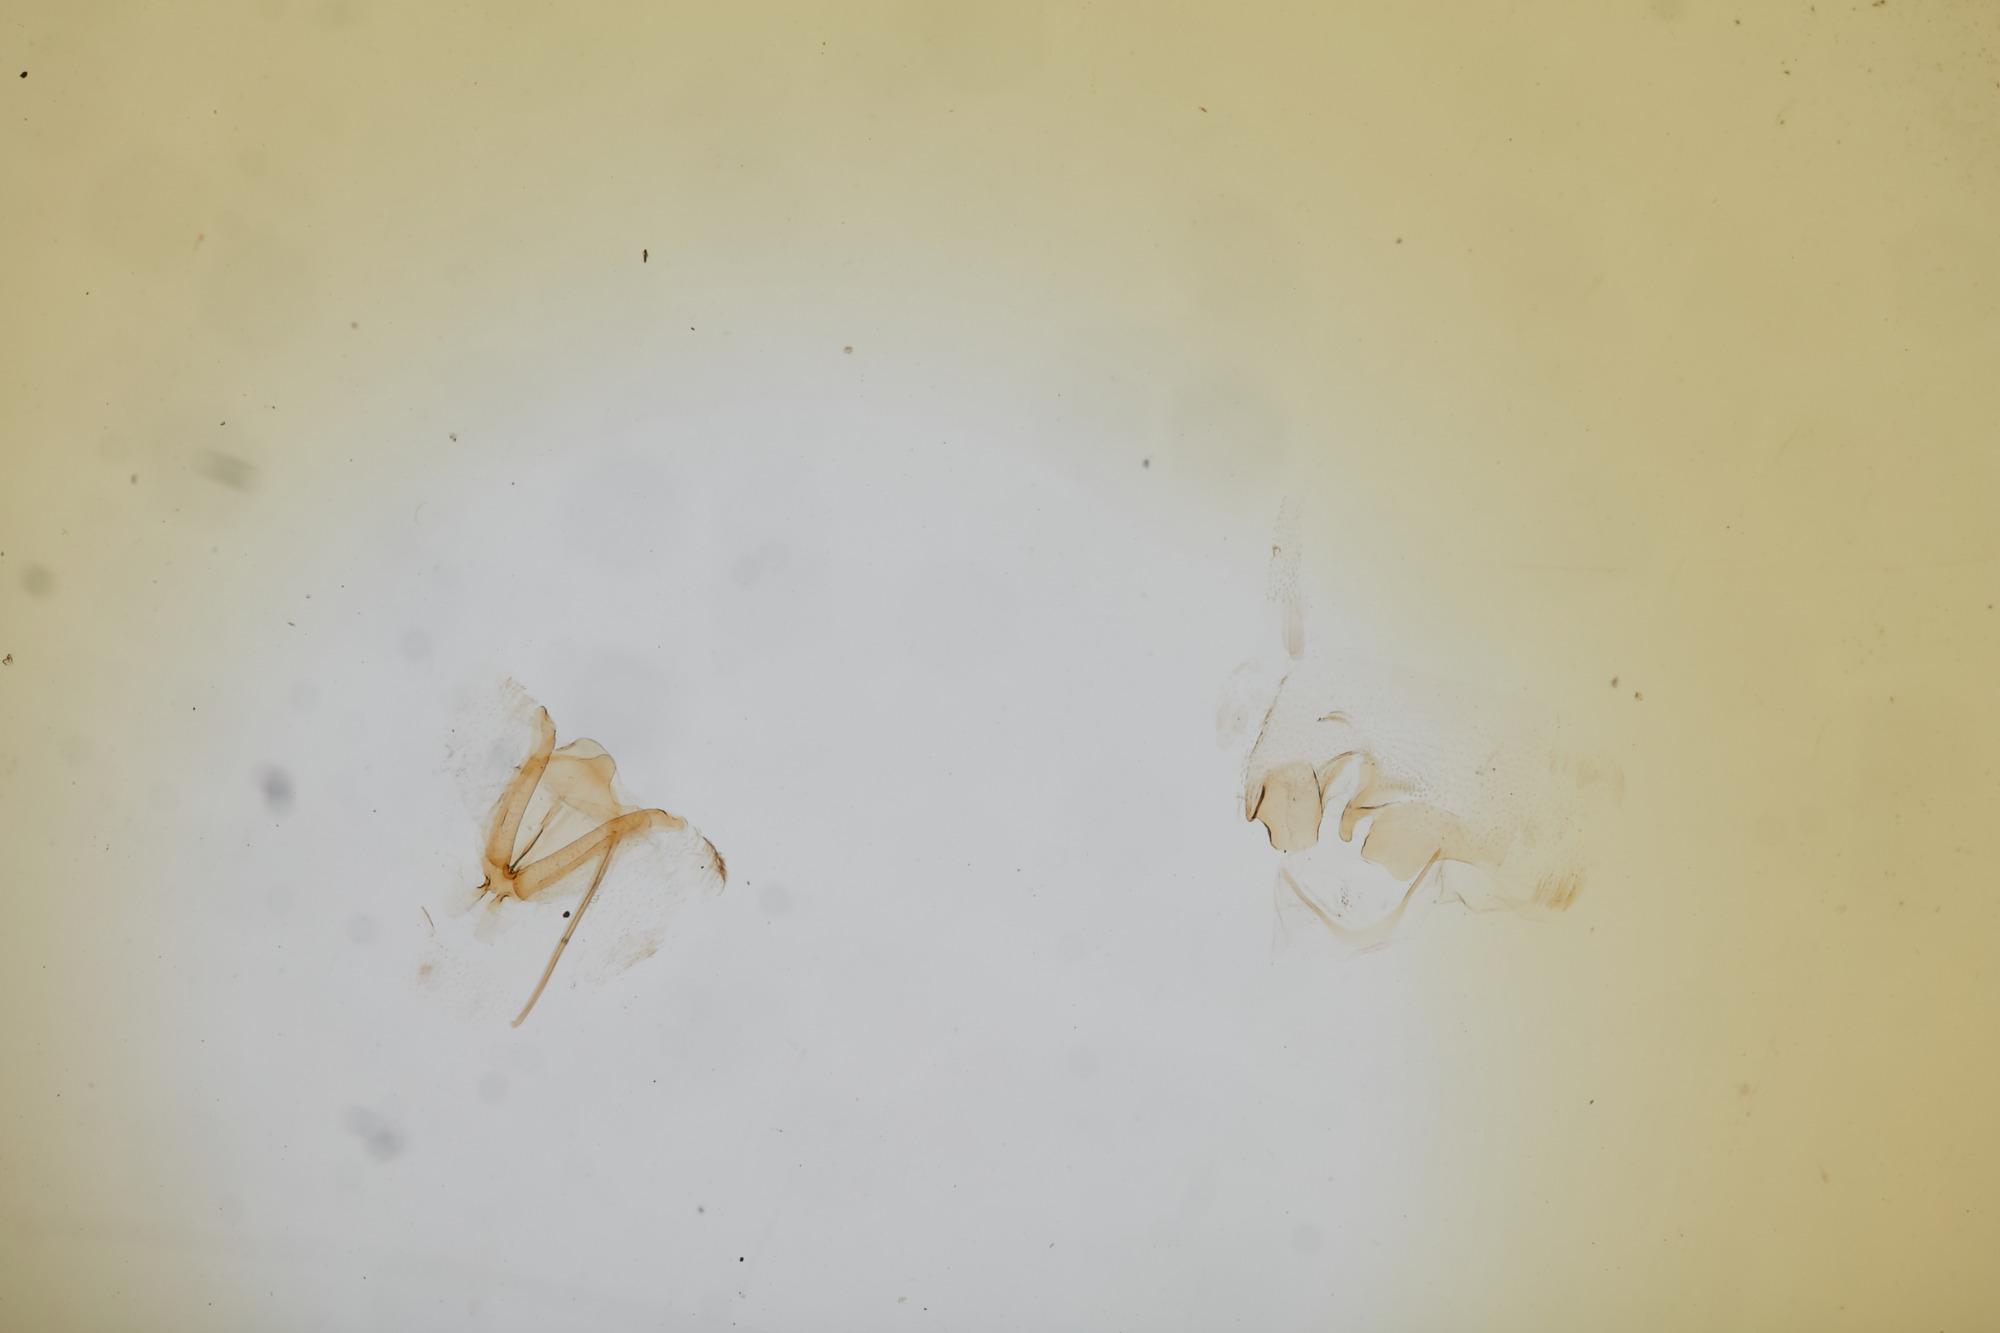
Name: Triclonella pergandeella
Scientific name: Triclonella pergandeella Busck, 1901
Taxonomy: Animalia, Arthropoda, Insecta, Lepidoptera, Glossata, Cosmopterigidae, Cosmopteriginae
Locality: [Not Stated], District of Columbia, United States
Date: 12 Aug 1898